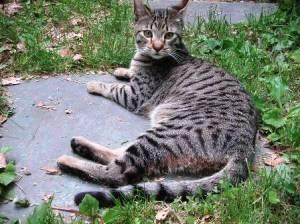
Breed: Egyptian Mau